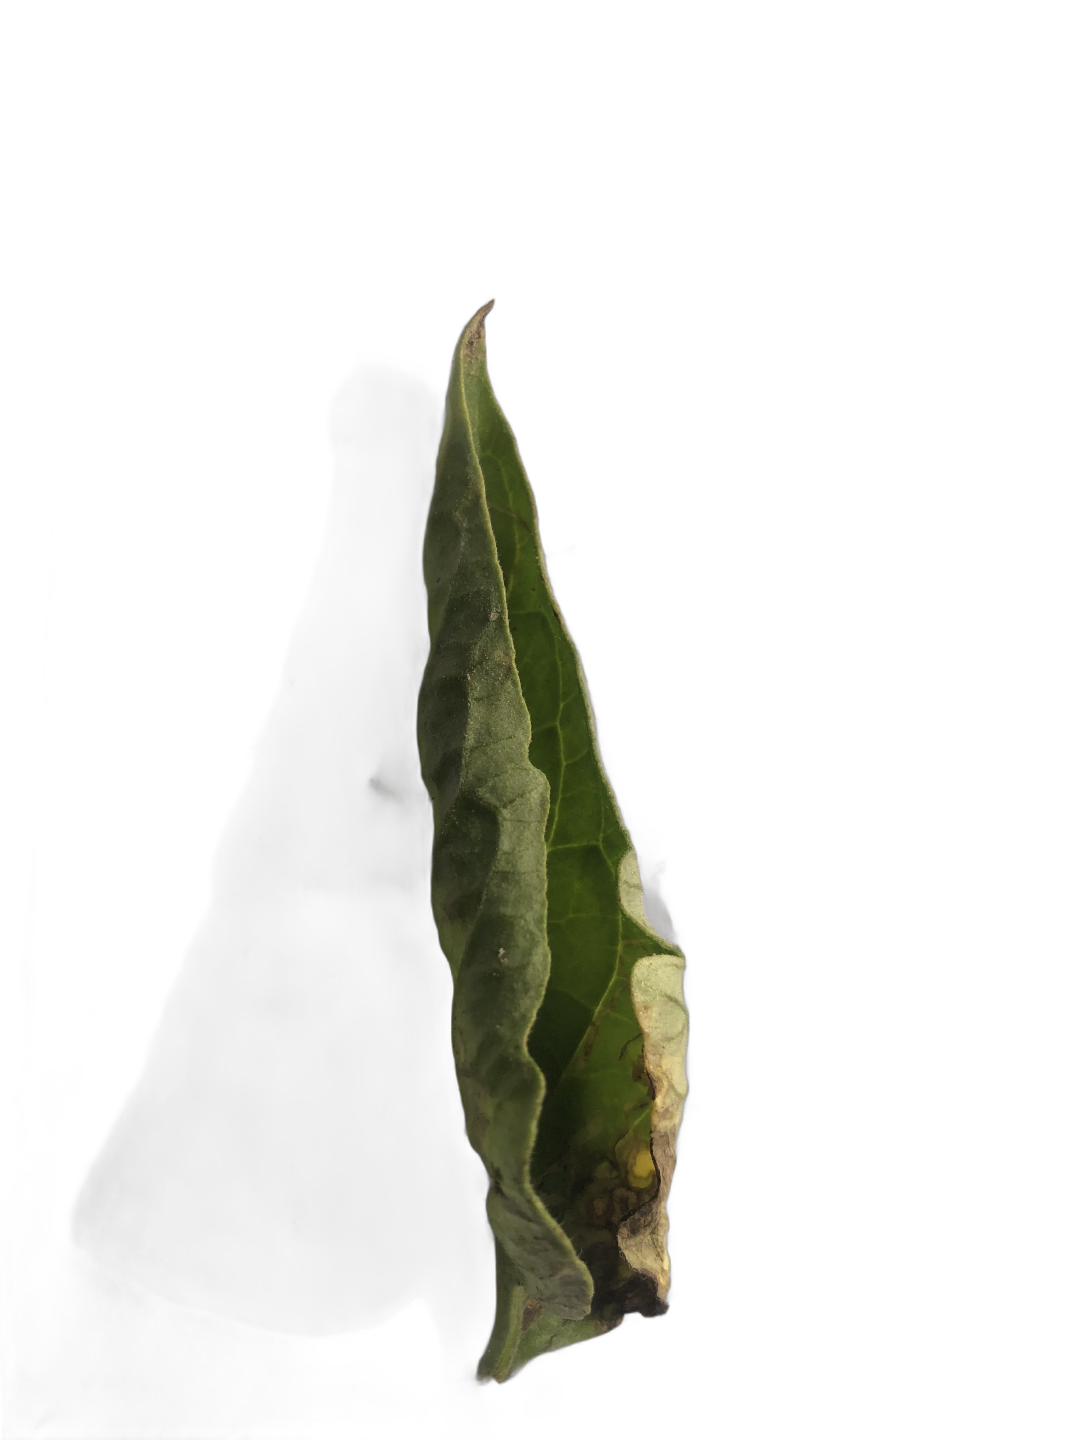
Crop: Tomato
Label: Mosaic